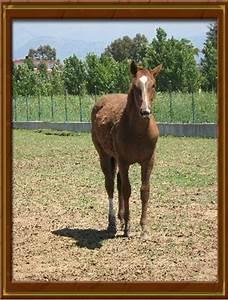
horse